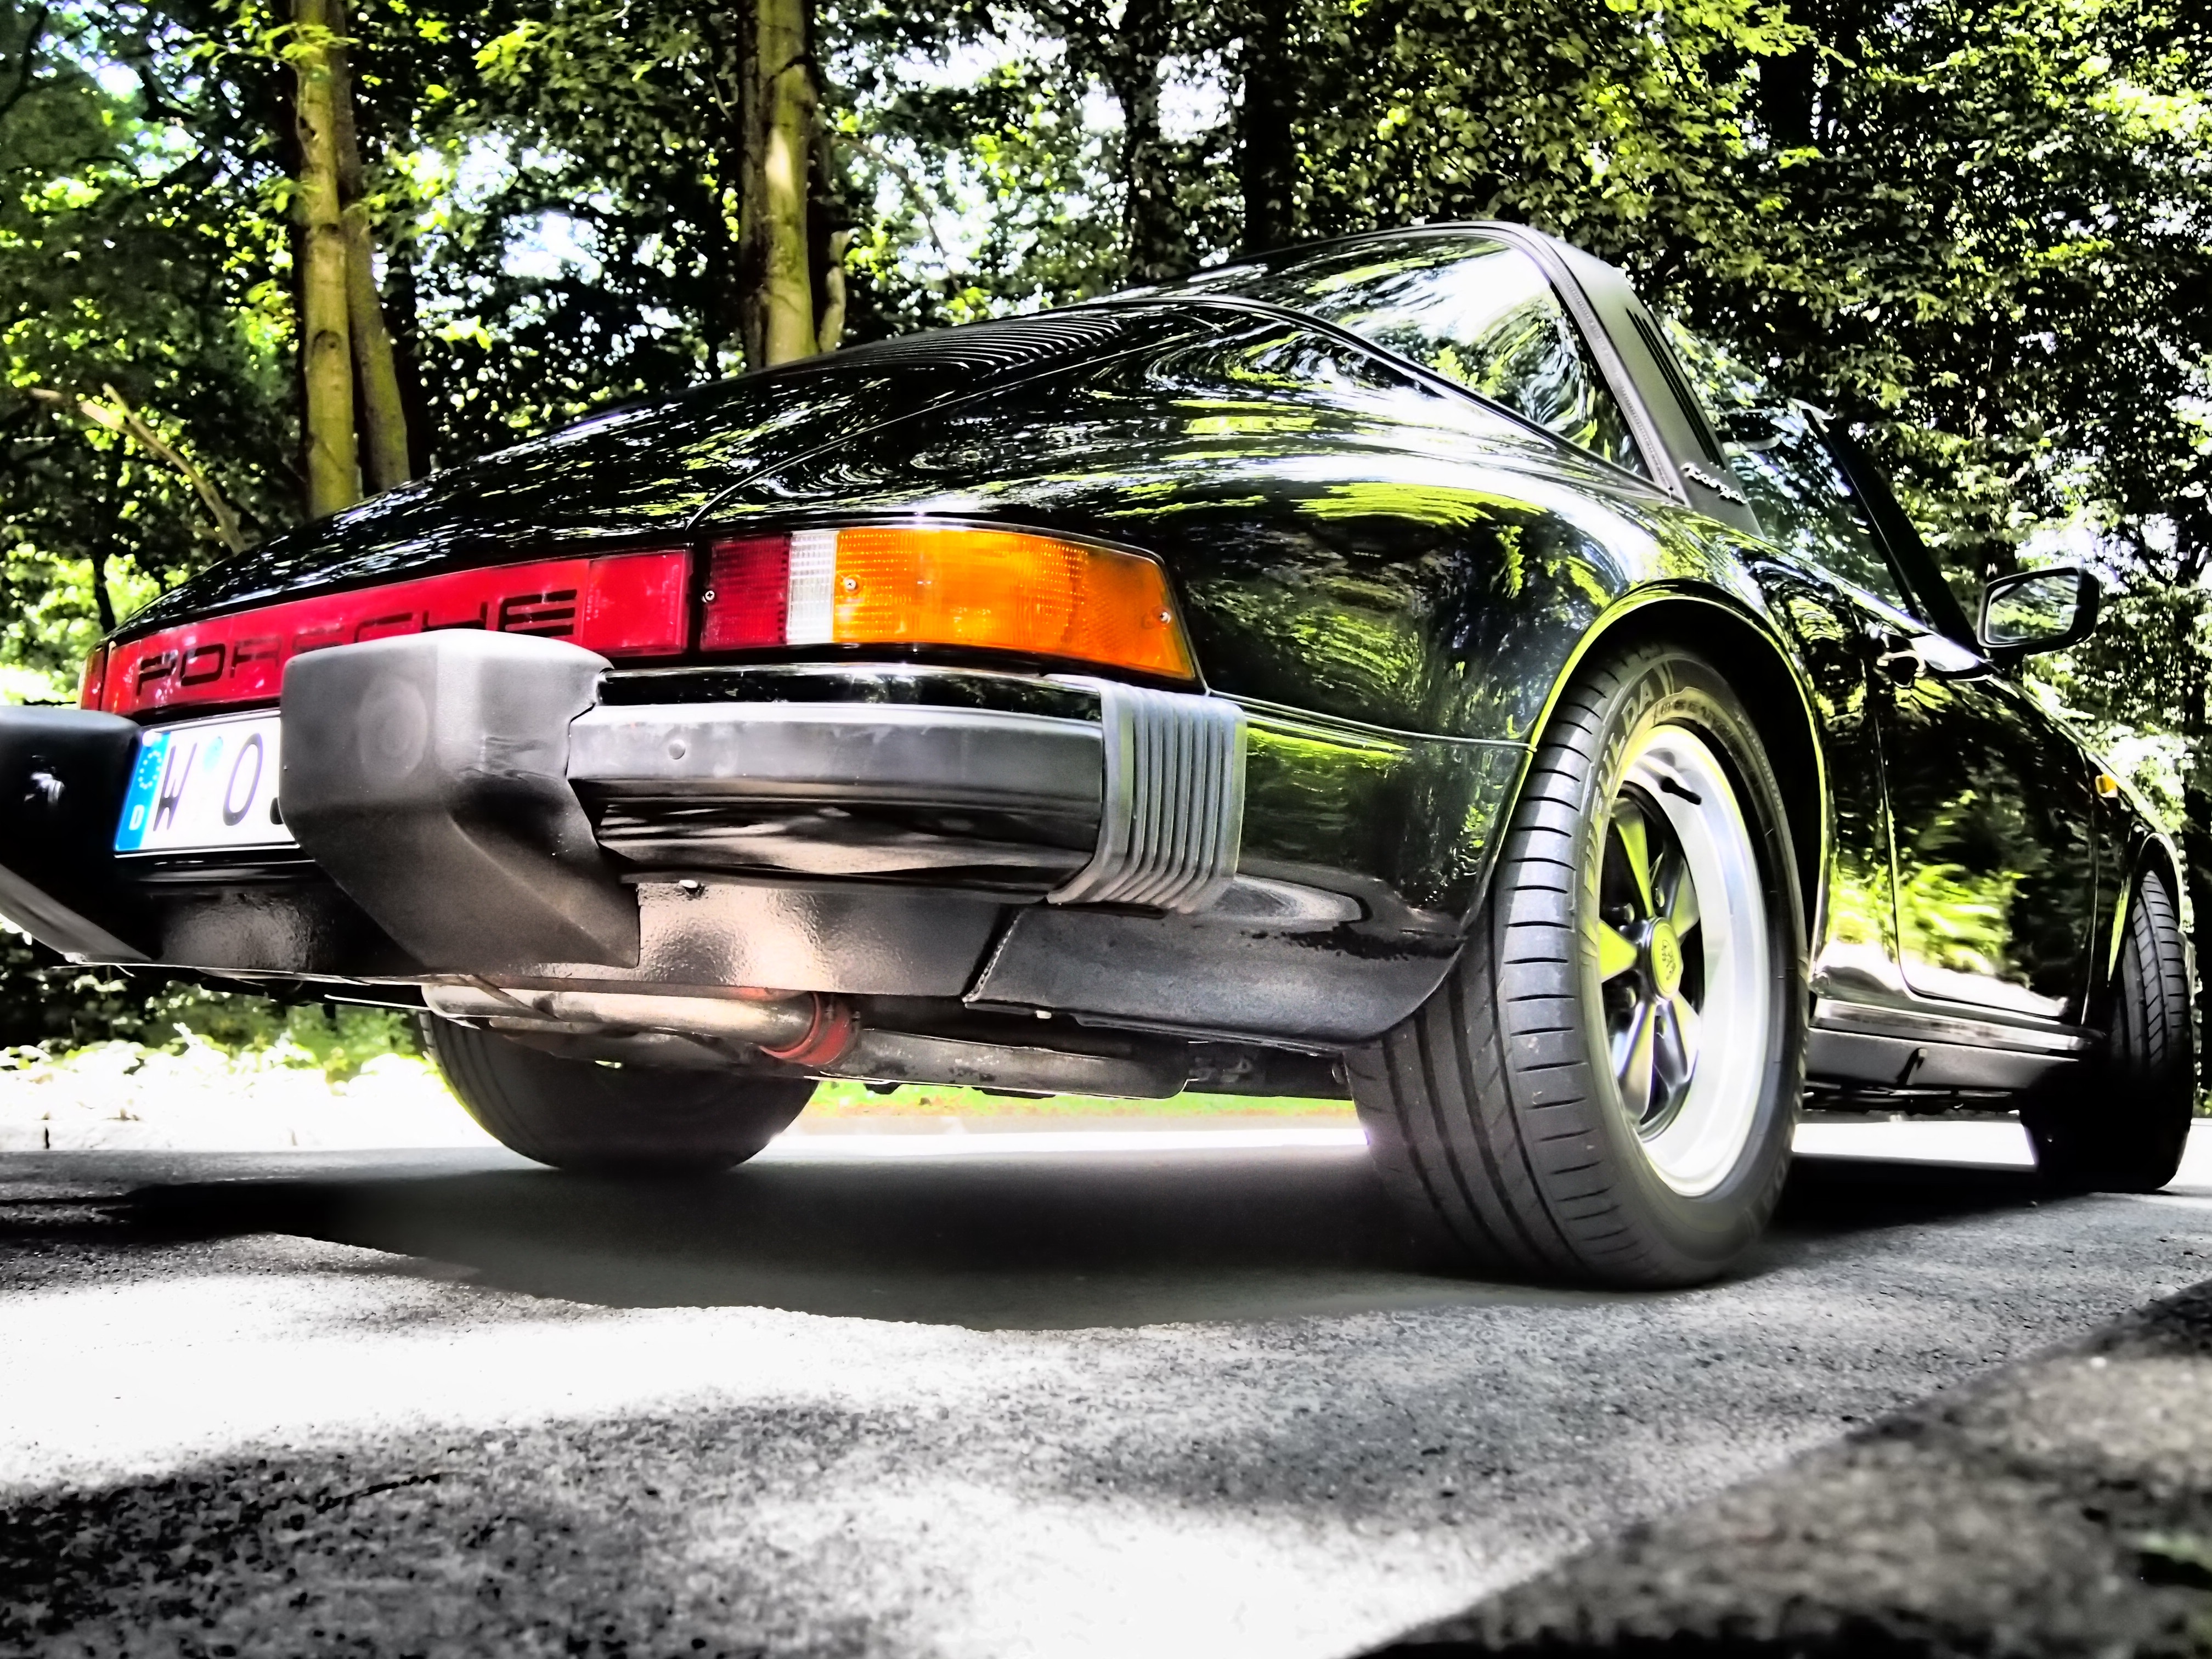
car, wheel, vehicle, sports car, bumper, supercar, oldtimer, 911, convertible, porsche, 1984, collector's item, targa, porsche targa, zuffenhausen, land vehicle, automobile make, automotive exterior, automotive design, luxury vehicle, performance car